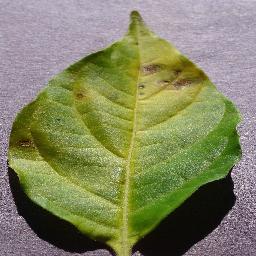
Label: Pepper,_bell___Bacterial_spot